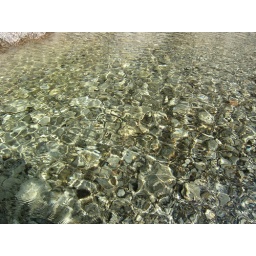
water texture of Cellina river over Barcis